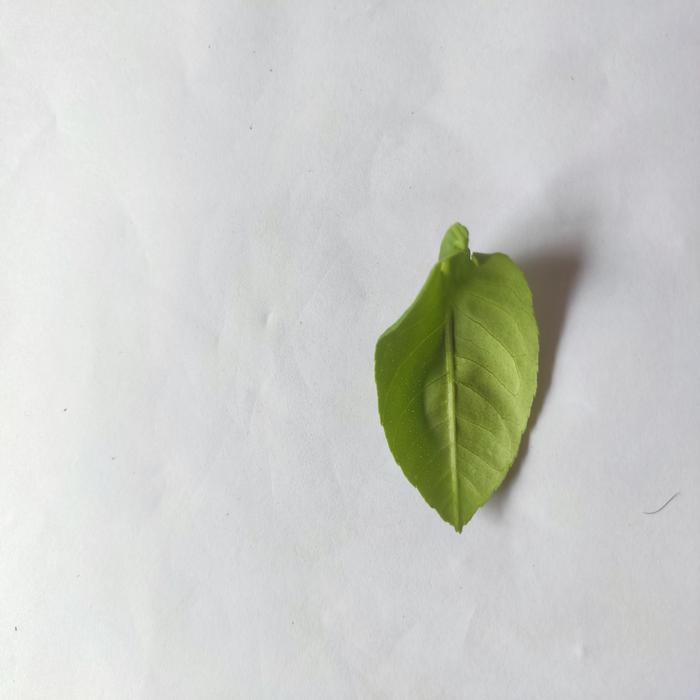
Crop: Lemon
Leaf condition: Leaf_Curl